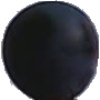
Label: images